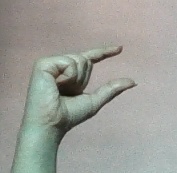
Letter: dal